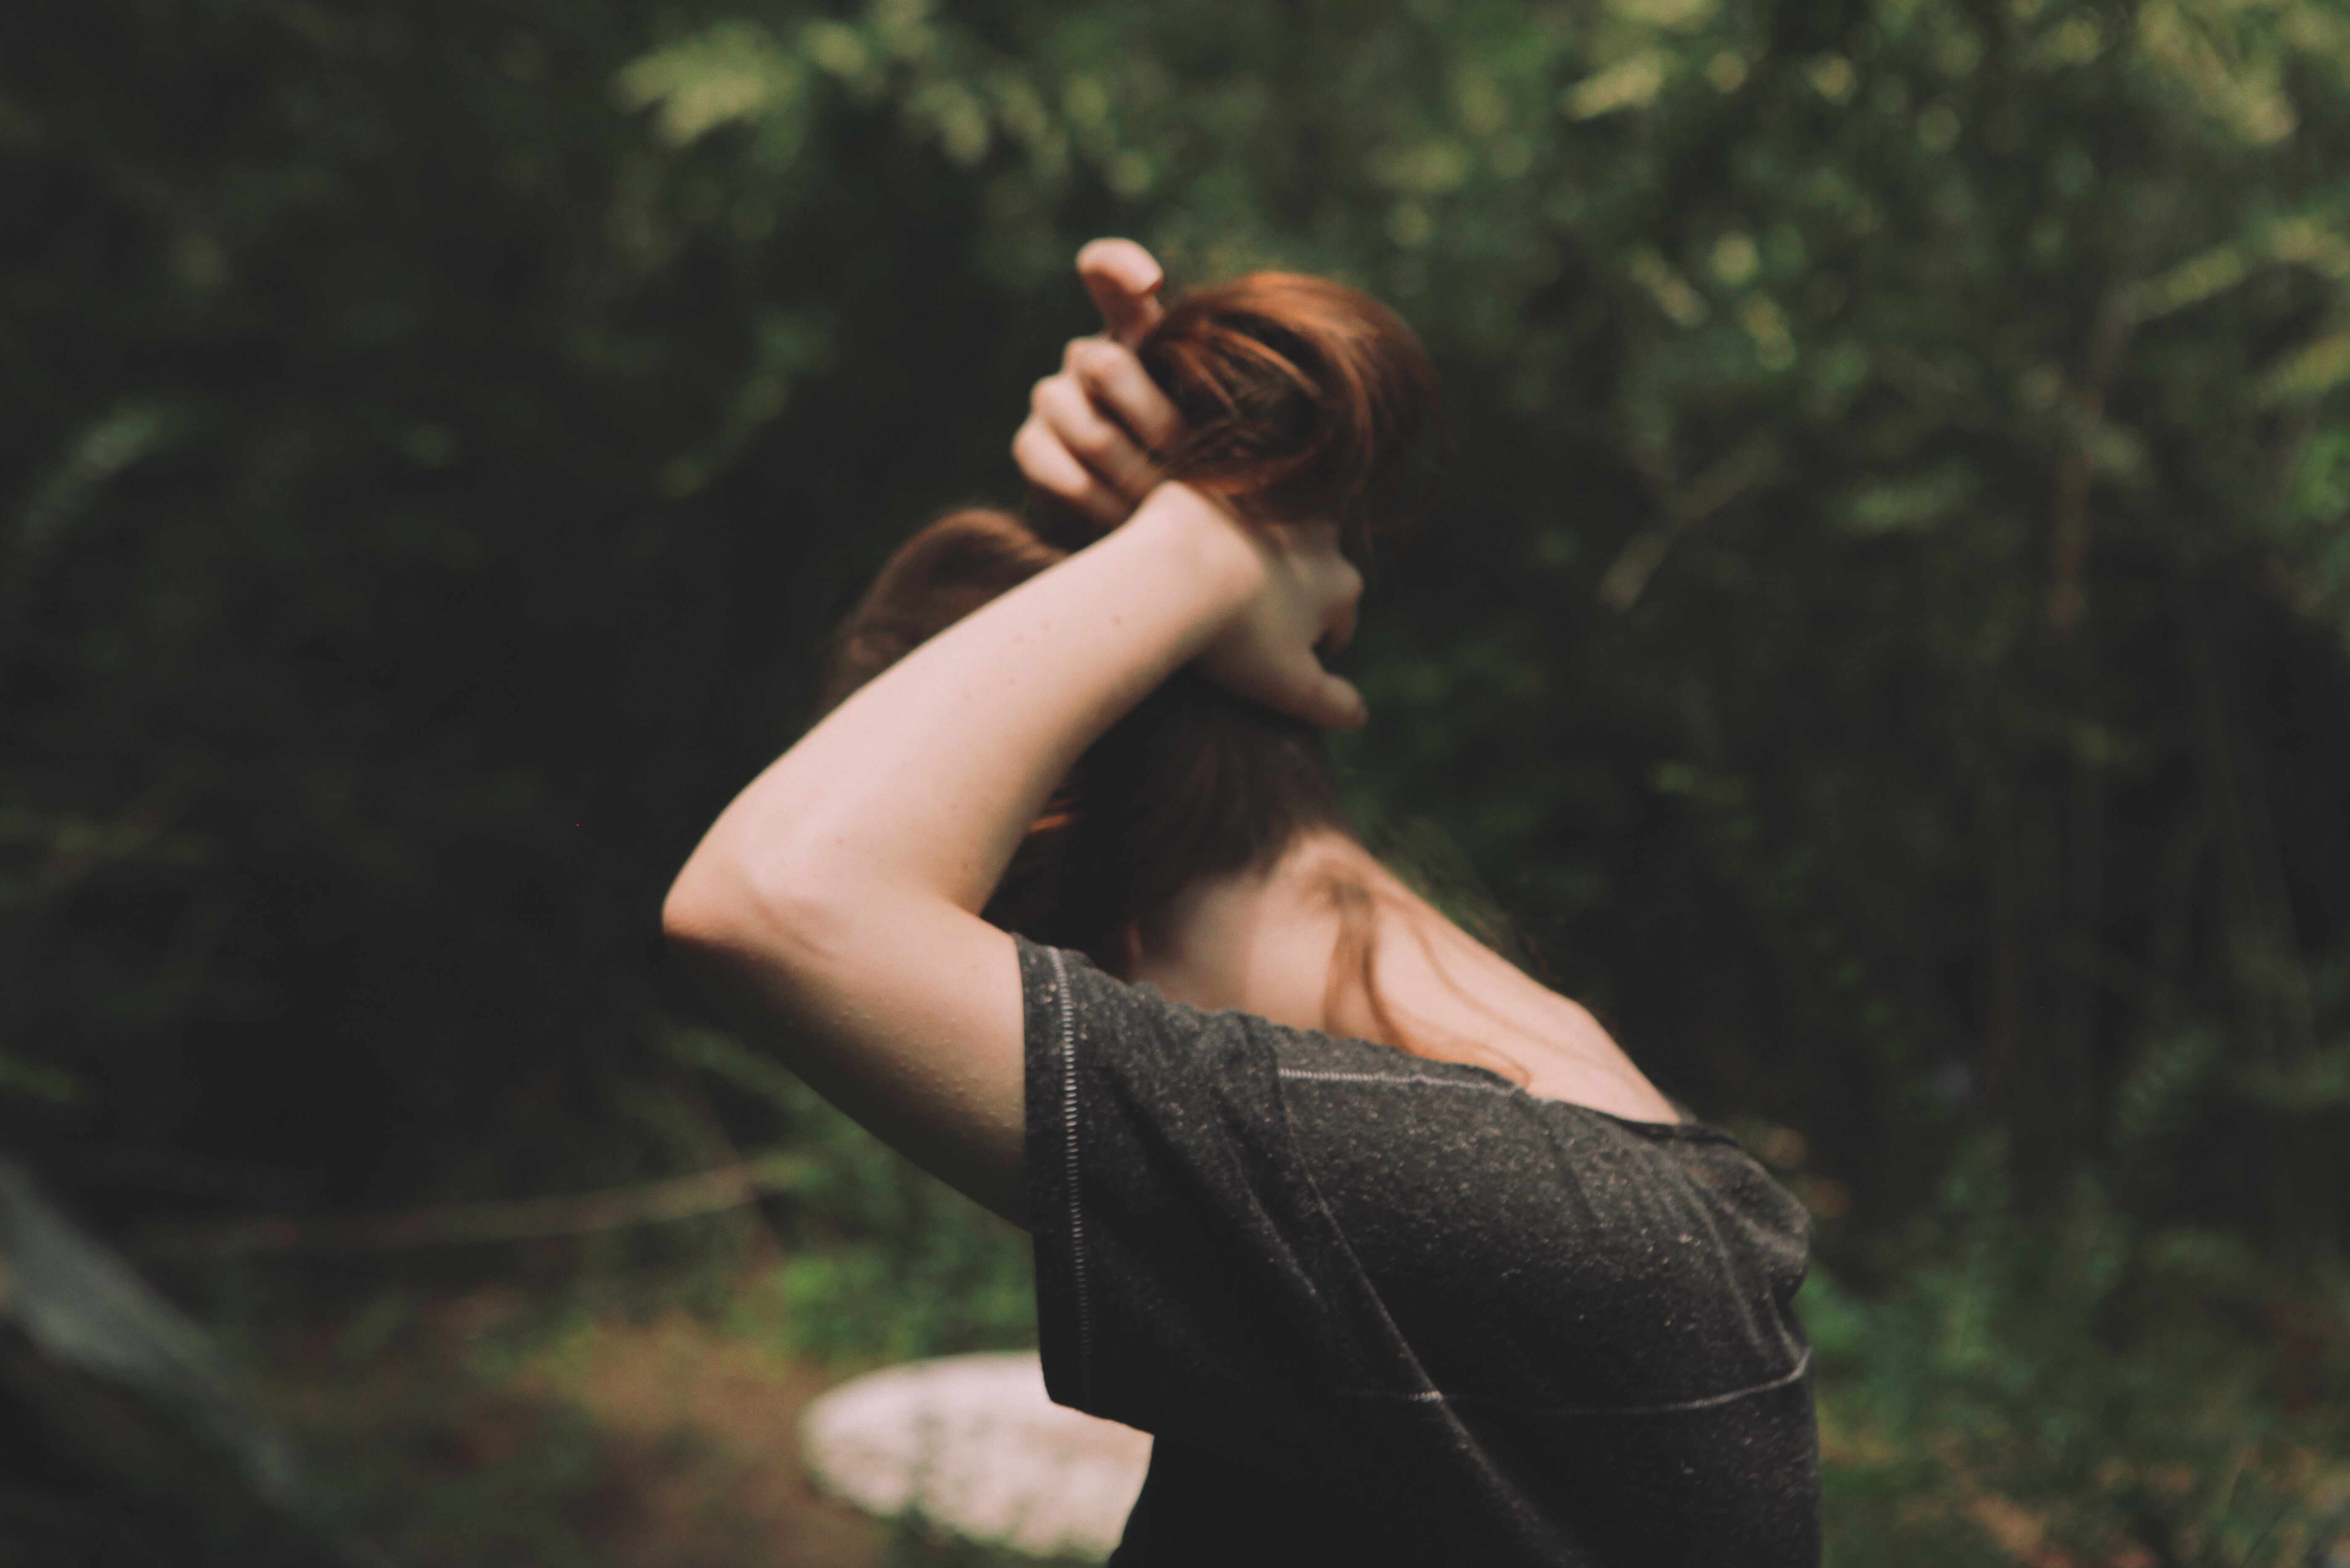
hand, tree, nature, forest, girl, woman, hair, photography, sunlight, portrait, model, green, romance, lady, dress, photograph, beauty, ponytail, emotion, interaction, photo shoot, sense, portrait photography